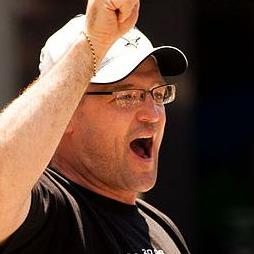
Age: 38